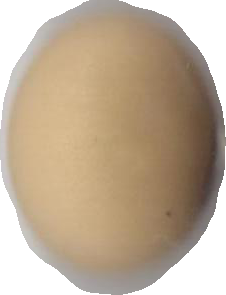
Variety: Anjasmoro